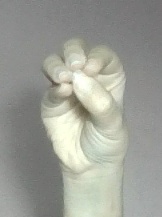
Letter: ha